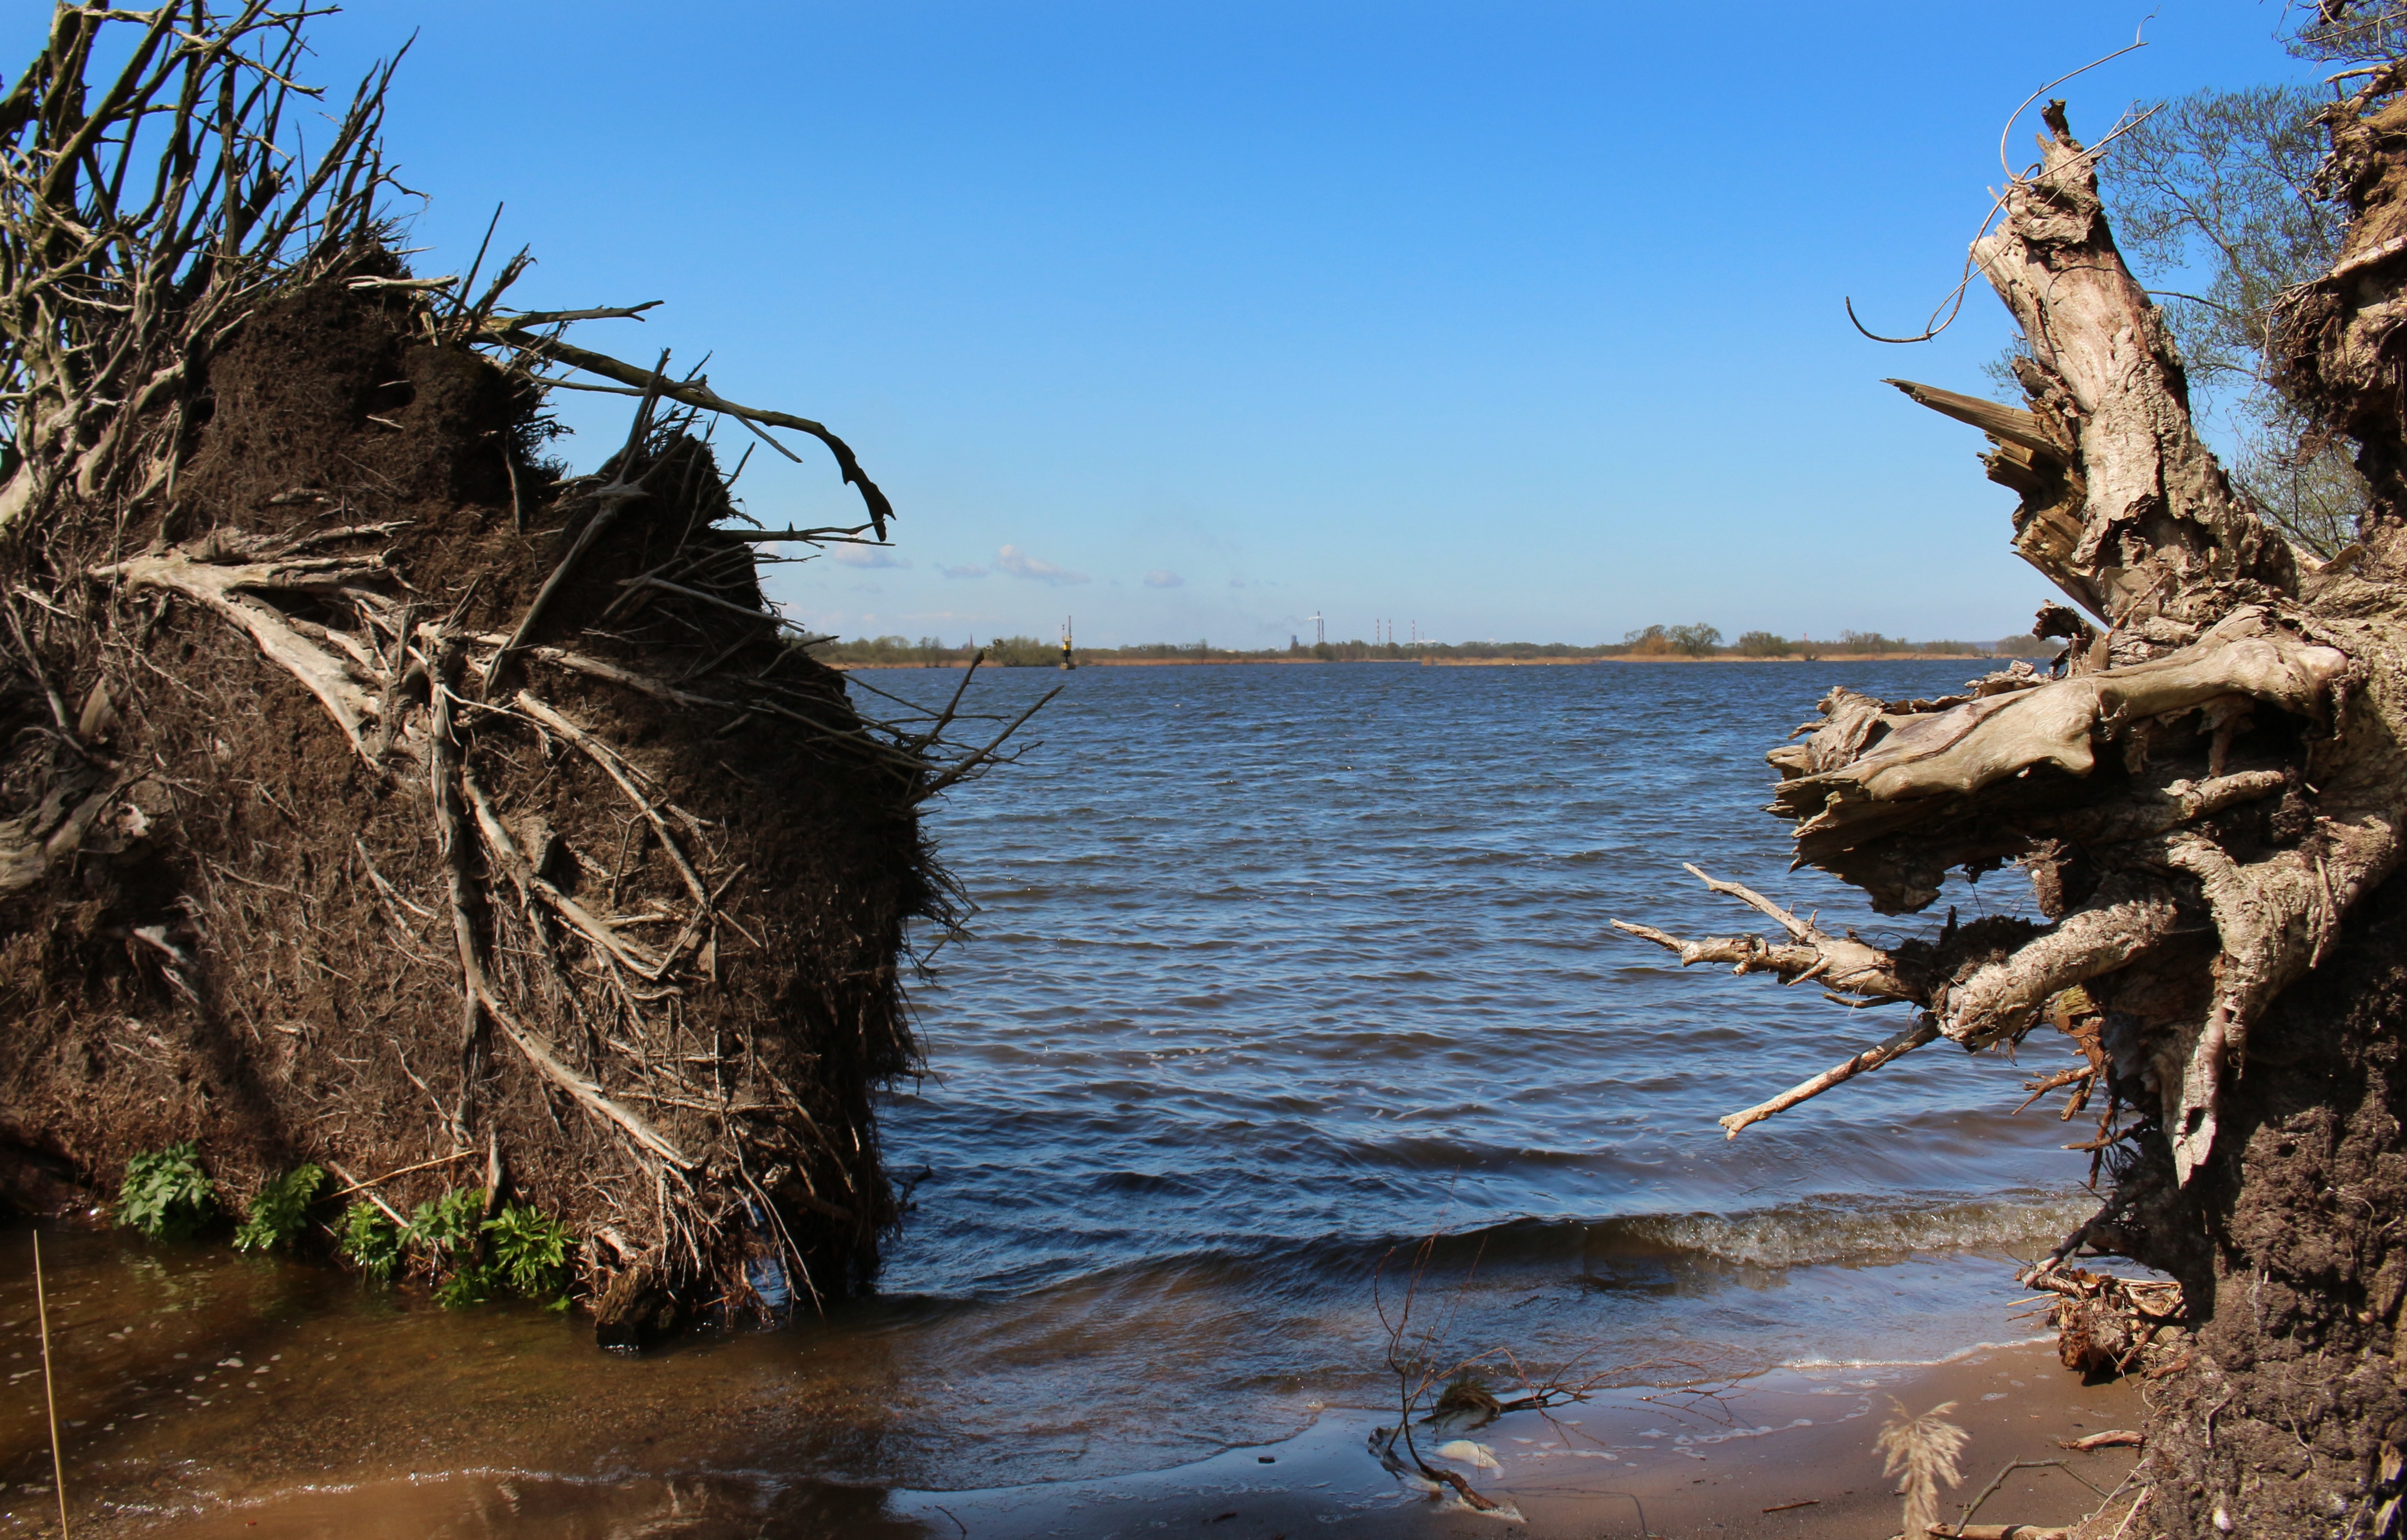
beach, landscape, sea, coast, tree, water, nature, rock, ocean, wilderness, shore, lake, view, river, cliff, cove, bay, blue, terrain, body of water, cape, the roots of the, woody plant